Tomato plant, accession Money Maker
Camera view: tilt-top (135 deg); turntable rotation: 210 degrees
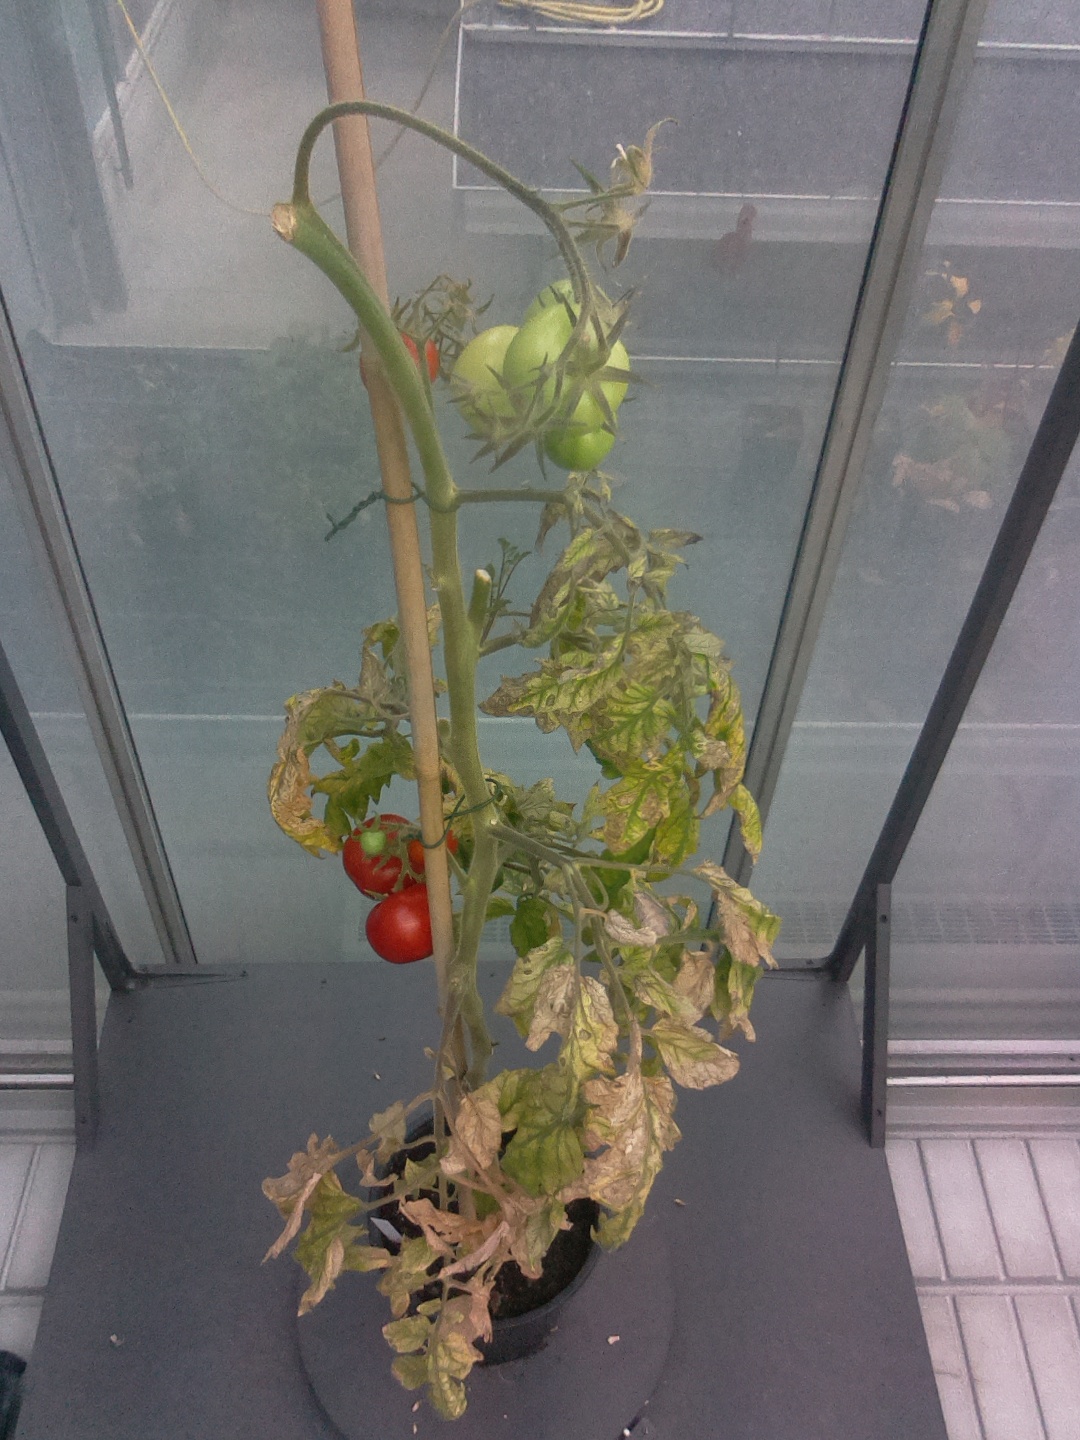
BBCH growth stage 85: 50%-60% of fruits show typical fully ripe color